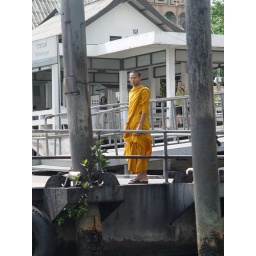
Waiting for the river express boat in Bangkok.